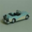
Label: automobile